Bohumín

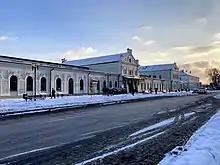
Main train station

The first written mention of Bohumín (as "Bogun") is in a stylistic exercise of Queen Kunigunda of Halych written in 1256–1262. It was described as a large village. It was located on a trade route from Prague to Kraków. Until the 16th century, the owners of Bohumín often changed.